Bow Brickhill railway station

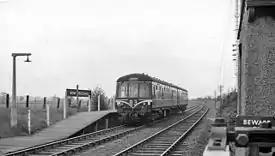
Bow Brickhill in 1962

Another oddity about Bow Brickill is that the road crossing here, the V10 Brickhill Street, has a roundabout immediately on either side of the crossing. This causes traffic jams whenever the crossing barriers are down, as each roundabout clogs with the traffic queue and remains so for up to ten minutes. Milton Keynes Council has a long-term plan for the level crossing to be replaced with a bridge, but the Transport and Works Act Order for East West Rail exempts Network Rail from any obligation to provide such a bridge as part of its works on revitalising this line.